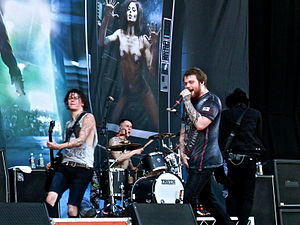
Asking Alexandria
Asking Alexandria optræder ved Soundwave 2014 i Melbourne, Australien.
Asking Alexandria er et engelsk metalcoreband fra York, North Yorkshire. Bandet blev grundlagt i 2008, hvor Ben Bruce kontaktede sine gamle kammerater ved at vende tilbage til England, efter at have været bosat i Dubai.